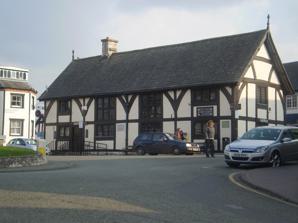
Building: The Old Court House, Ruthin
Country: United Kingdom
Year built: 1401
The Old Court House General information Town or city Ruthin , Denbighshire Country Wales Coordinates 53°06′51″N 3°18′38″W / 53.114254°N 3.310426°W / 53.114254; -3.310426 Construction started 1401 Completed 1421 Technical details Structural system wood The Old Court House , is a judicial building in St Peter's Square in Ruthin , Denbighshire , North Wales . It is a Grade II* listed building . History The Old Court House around 1895: "Aldrich's Grocery and Hardware Stores". The current building was built to replace an earlier structure, owned by the de Grey family, was notable for being the first building to be attacked at the outset of Owain Glyndŵr 's revolt on 6 September 1400. The new building was completed in 1421 and served as the courthouse until 1663 when the town hall was built on the square. The building was the local administrative centre, court, and gaol. Visible within are fine old roof timbers, and on the north-west outside corner is the stump of a gallows beam. The courthouse and cells remained in use until 1785 when the new shire hall was built in Record Street. Ruthin could claim to be a county town under the Acts of Union passed during the reign of Henry VIII , with the appropriate meetings of the Court Quarter Sessions and the Great Sessions (or assizes ) being held in the town. The old court house was also in commercial use during the 18th century: in 1741 a petition was raised by butchers of the town and given to the owner Richard Myddleton complaining their meat was exposed to all elements of weather. This resulted in the building of “the shambles” a lean-to on the north face of the building (Welsh: Pendist ) a two-storey construction, photos show three dormer windows set into the roof. The butchers earned extra income by offering grandstand seating on the roof for views of the bear-baiting which took place on the Square. In the 19th century it served as a grocery: "Aldrich's Grocery and Hardware Stores". Then, in 1926 it was converted into a branch of the National Westminster Bank to the design of Frank Shayler and served in that role until its closure in 2017. See also Siop Nain Ruthin Town Hall References